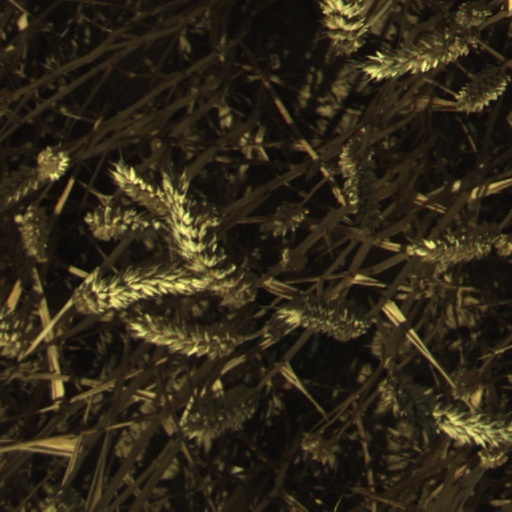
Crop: wheat